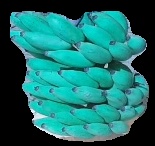
Variety: elakki-bale
Grade: grade3